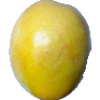
Label: maracuja